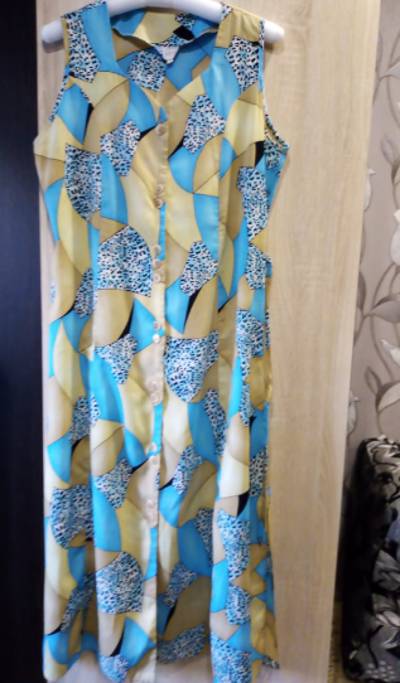
Waste category: clothes